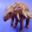
Label: dinosaur